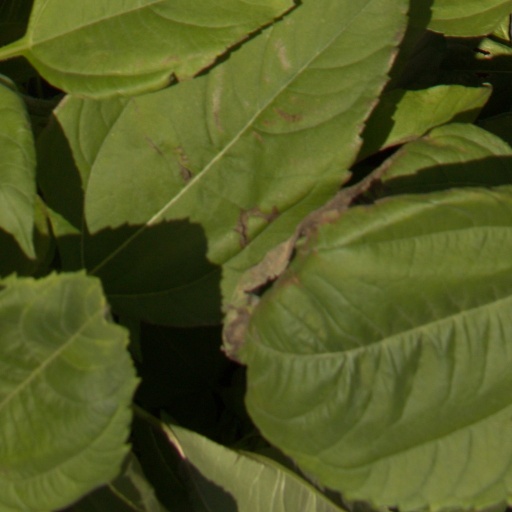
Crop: Jerusalem artichoke